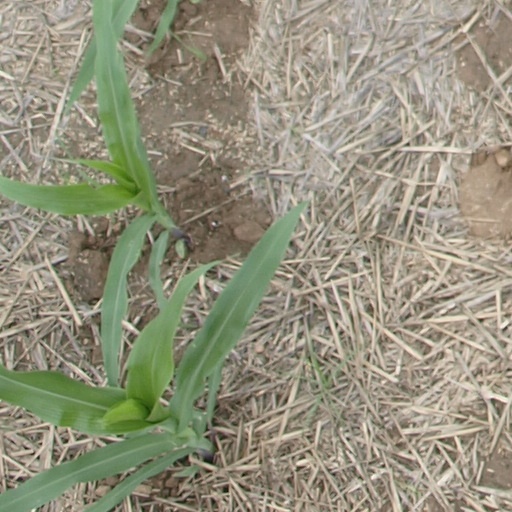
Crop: maize; corn